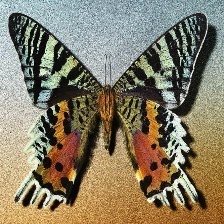
Species: MADAGASCAN SUNSET MOTH